River Foss Barrier

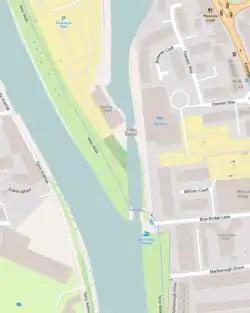
Map of Barrier

The Foss Barrier consists of a retractable floodgate and pumping station owned and managed by the Environment Agency. It straddles the River Foss in York, just above the confluence of the Foss with the River Ouse. The barrier’s purpose is to prevent water from the Ouse flowing upstream into the Foss, raising water levels and flooding properties along the River Foss. The pumps next to the flood gate move water around the barrier via a side culvert so that it can continue to drain into the Ouse. This prevents water levels on the Foss rising when the barrier is closed.